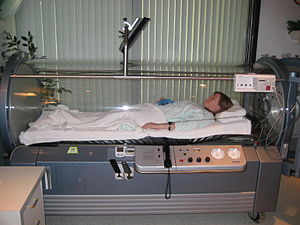
Hyperbarisk oxygenterapi
En patient modtager hyperbarisk oxygenterapi
Hyperbarisk oxygenterapi er den medicinske brug af oxygen ved højere niveauer end atmosfærisk tryk. Typisk vil en hyperbarisk oxygenbehandling bestå af en længere række af behandlinger på 15-90 minutters varighed, hvor ilt under tryk bruges i behandling af forskellige lidelser.